Hallelujah (film)

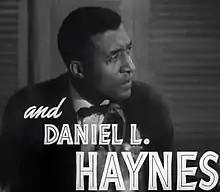
Daniel L. Haynes in "Hallelujah" (1929)

The emphasis these critics place on Vidor’s white prejudice—all the more apparent today "given the enormous changes in ideology [and] sensibilities" since 1929—covers a spectrum of opinions. Vidor biographer John Baxter reports “a now-disconcerting [white] paternalism” that pervades "Hallelujah", while film scholars Kristin Thompson and David Bordwell argue that “the film was as progressive as one could expect in the day.” Film critics Kerryn Sherrod and Jeff Stafford agree that “seen today, "Hallelujah" invites criticism for its stereotypes; blacks are depicted as either naive idealists or individuals ruled by their emotions.” Media critic Beretta Smith-Shomade considers Vidor’s "Hallelujah" a template for racist and degrading portrayals of "Negras" in the movie industry in subsequent years.